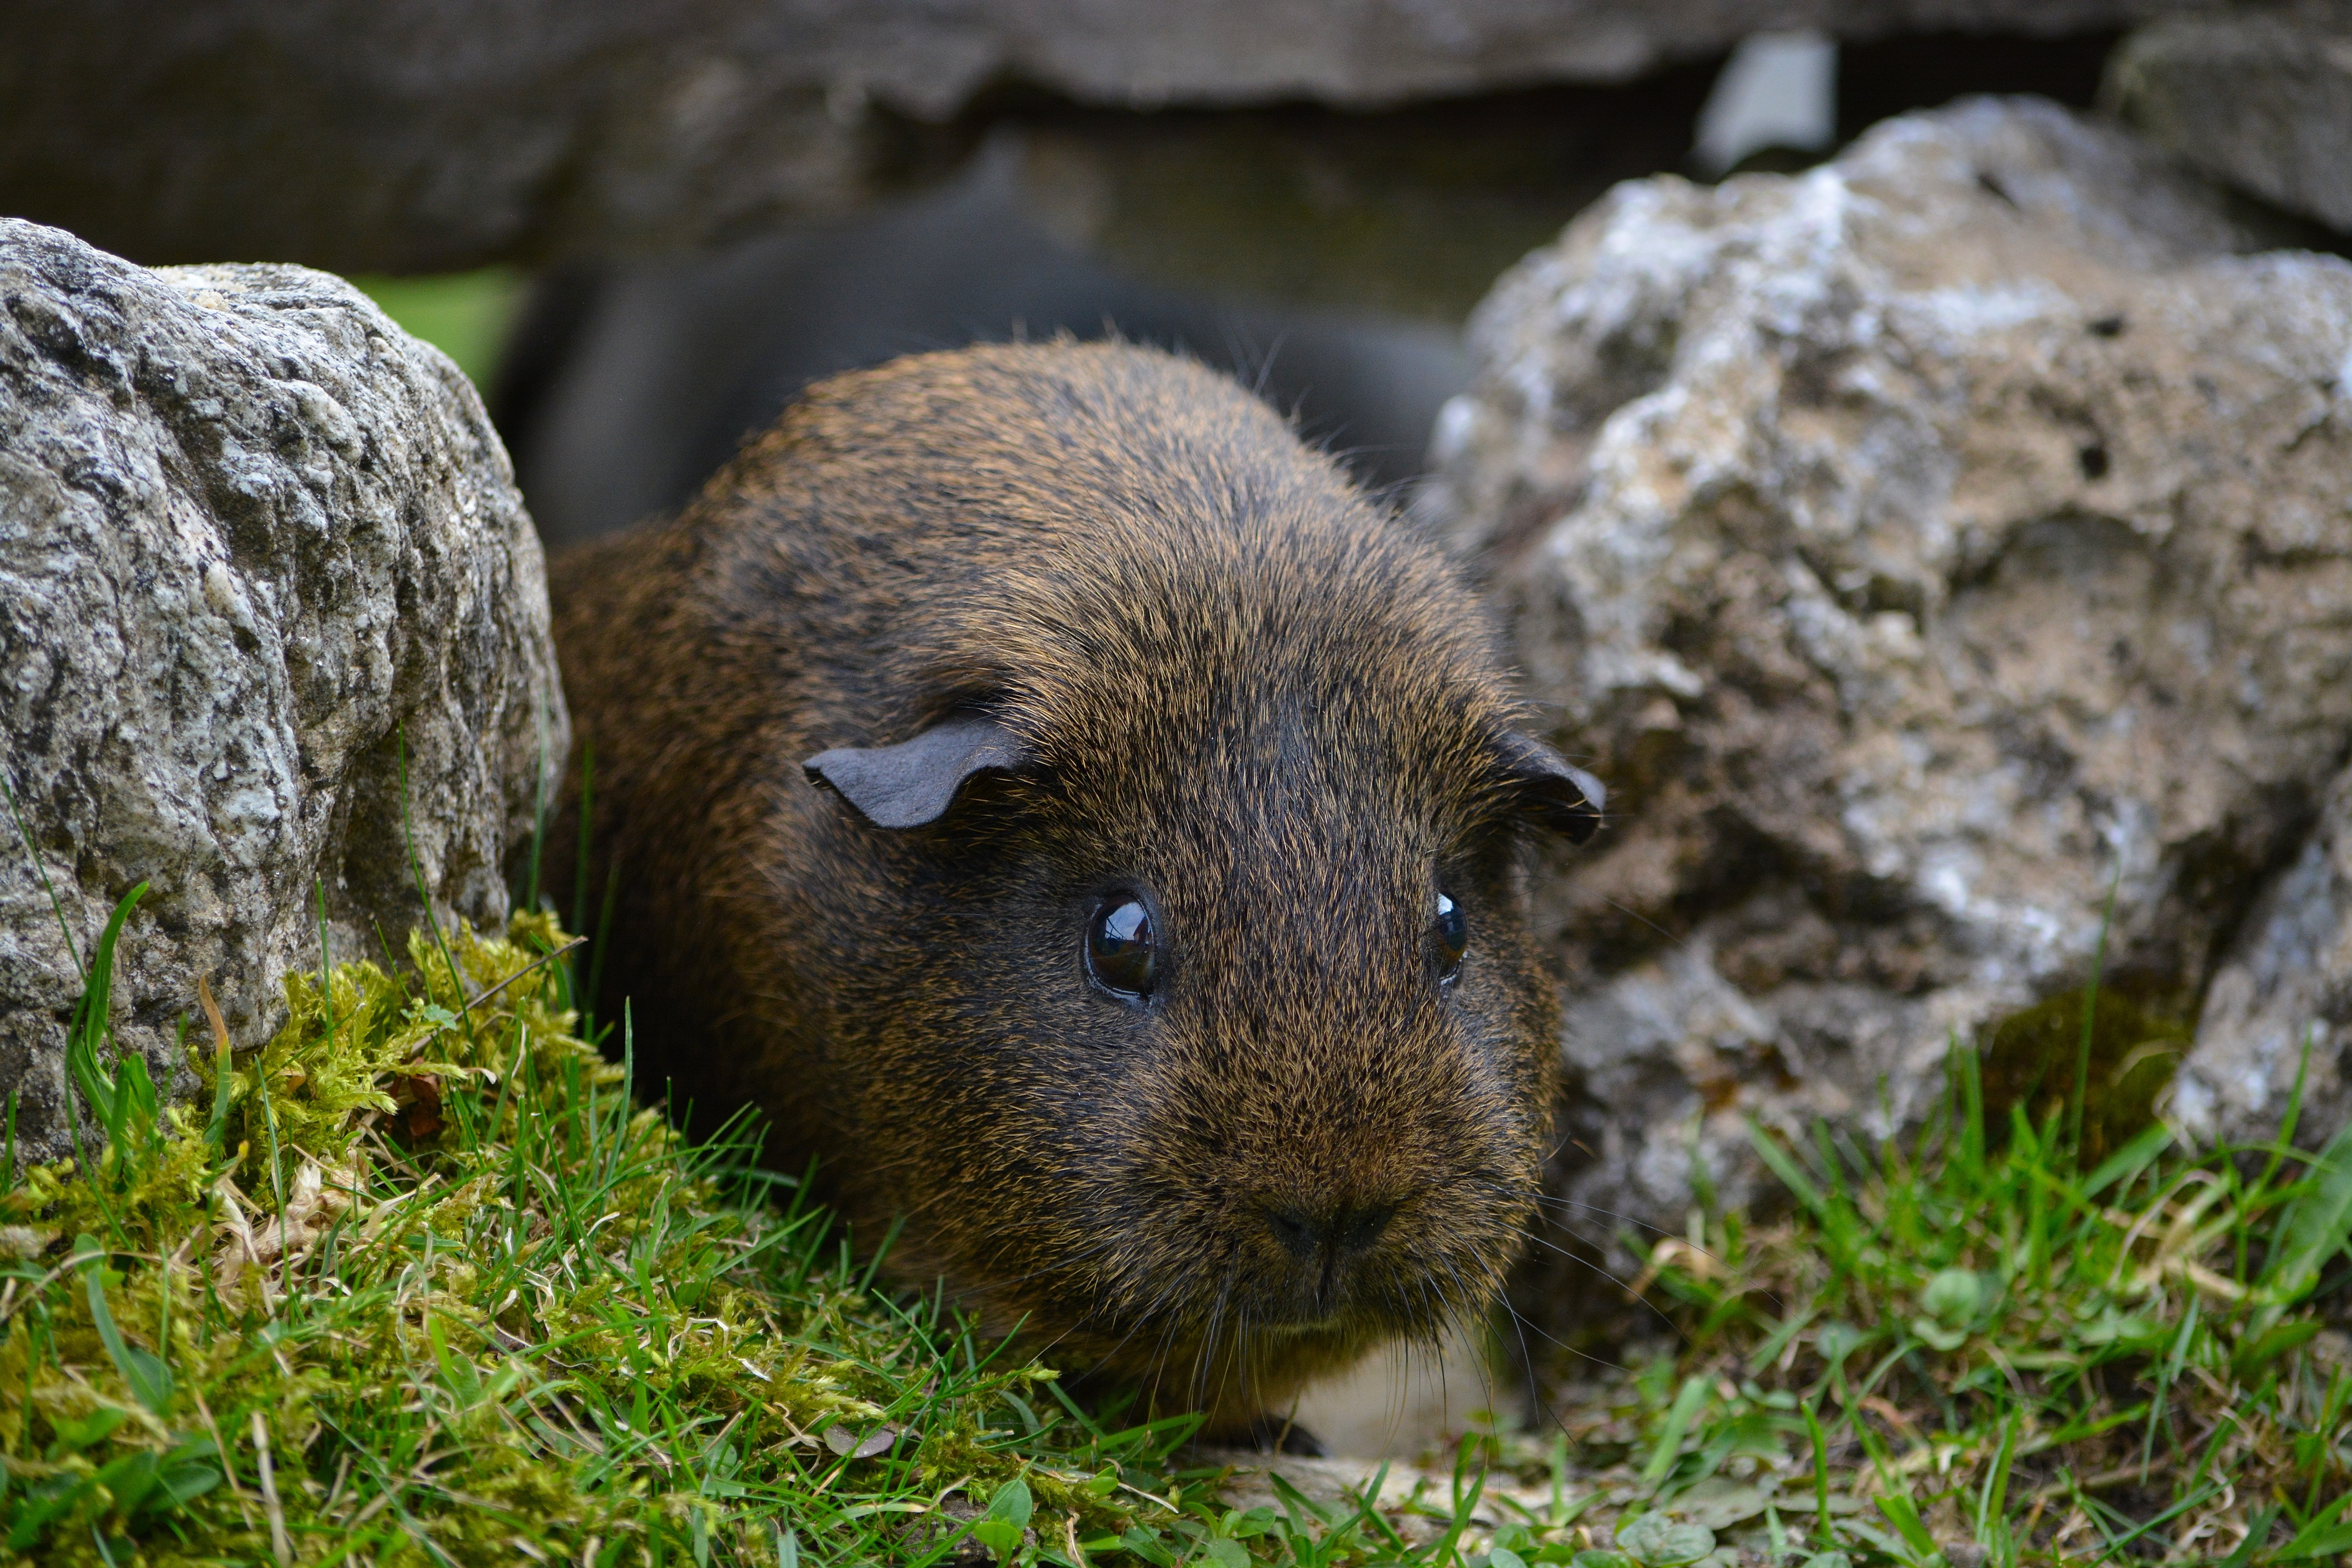
animal, wildlife, mammal, rodent, fauna, guinea pig, whiskers, vertebrate, marmot, button eyes, smooth hair, gray agouti